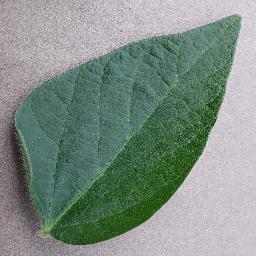
Label: Soybean___healthy